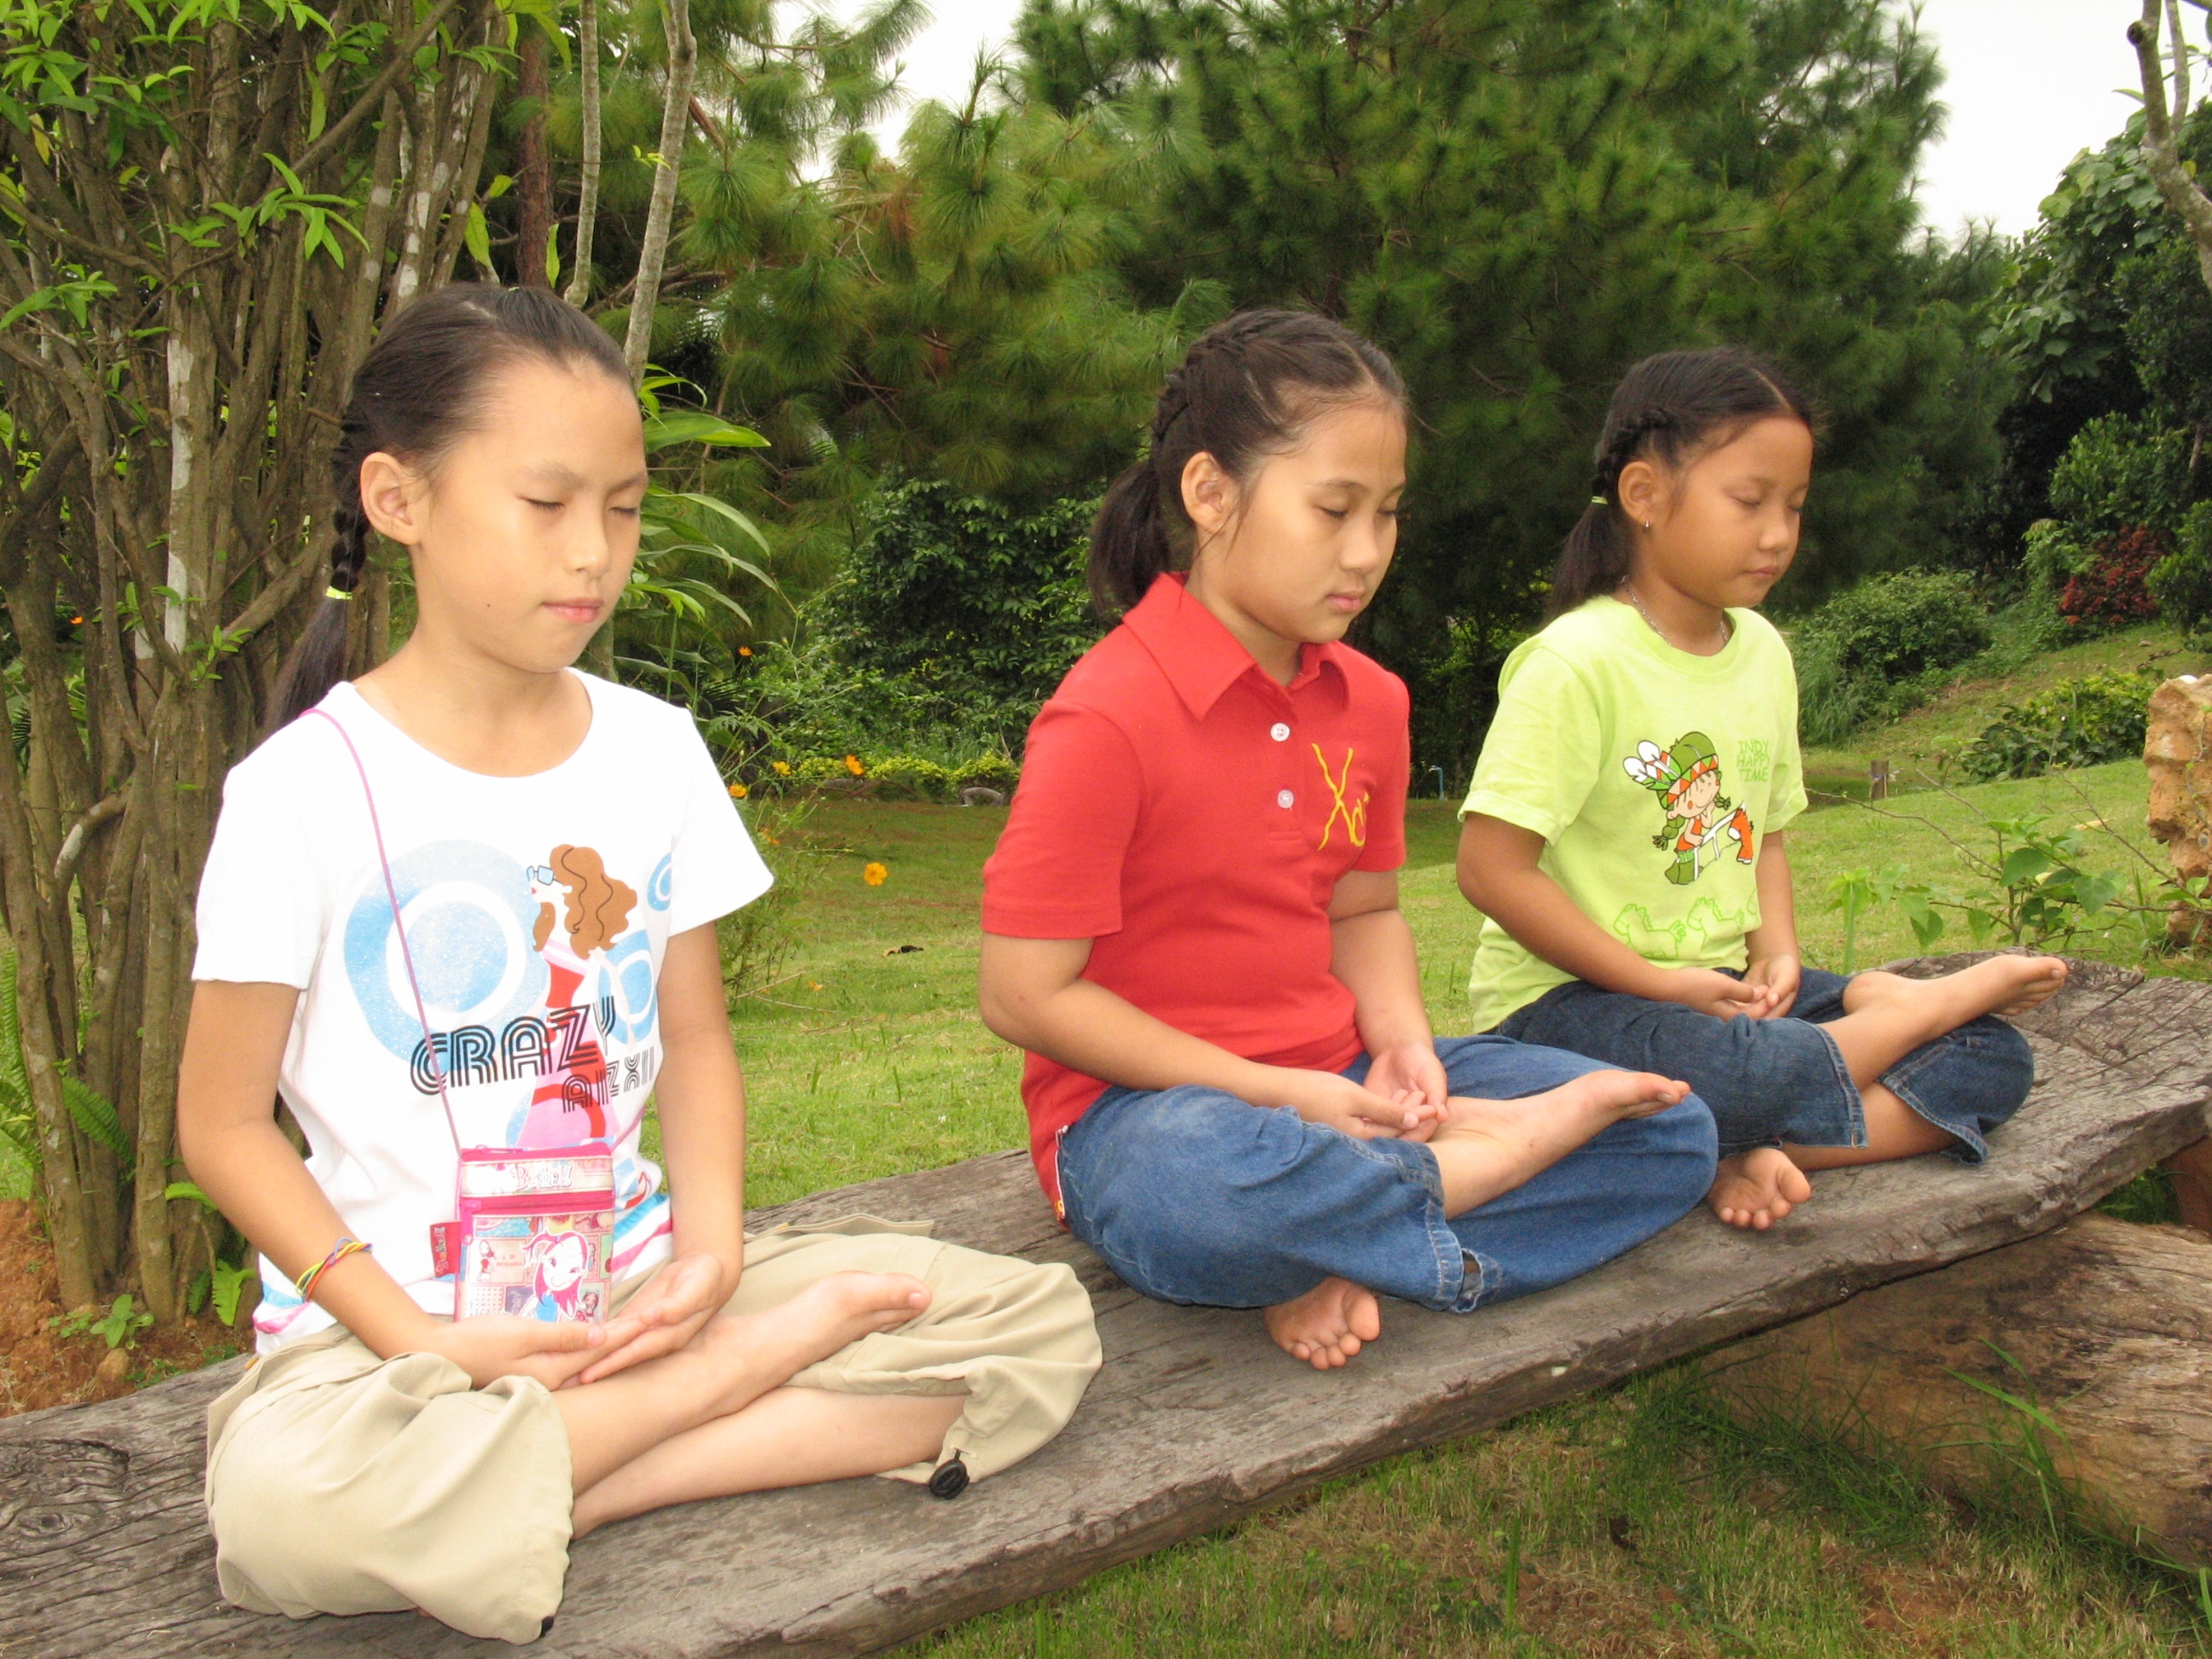
person, people, bench, play, asian, young, sitting, meditate, asia, child, thailand, picnic, family, girls, children, meditation, boys, thai, buddhists, human positions, tailor seat